Étaules, Charente-Maritime

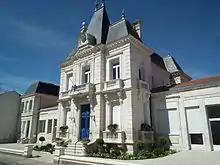
The city hall (19th century).

A modernization of the urban transport network in the agglomeration on 5 January 2009 led to the purchase of Heuliez shuttle buses as well as increasing the number of regular routes from three to ten with three additional routes in summer.